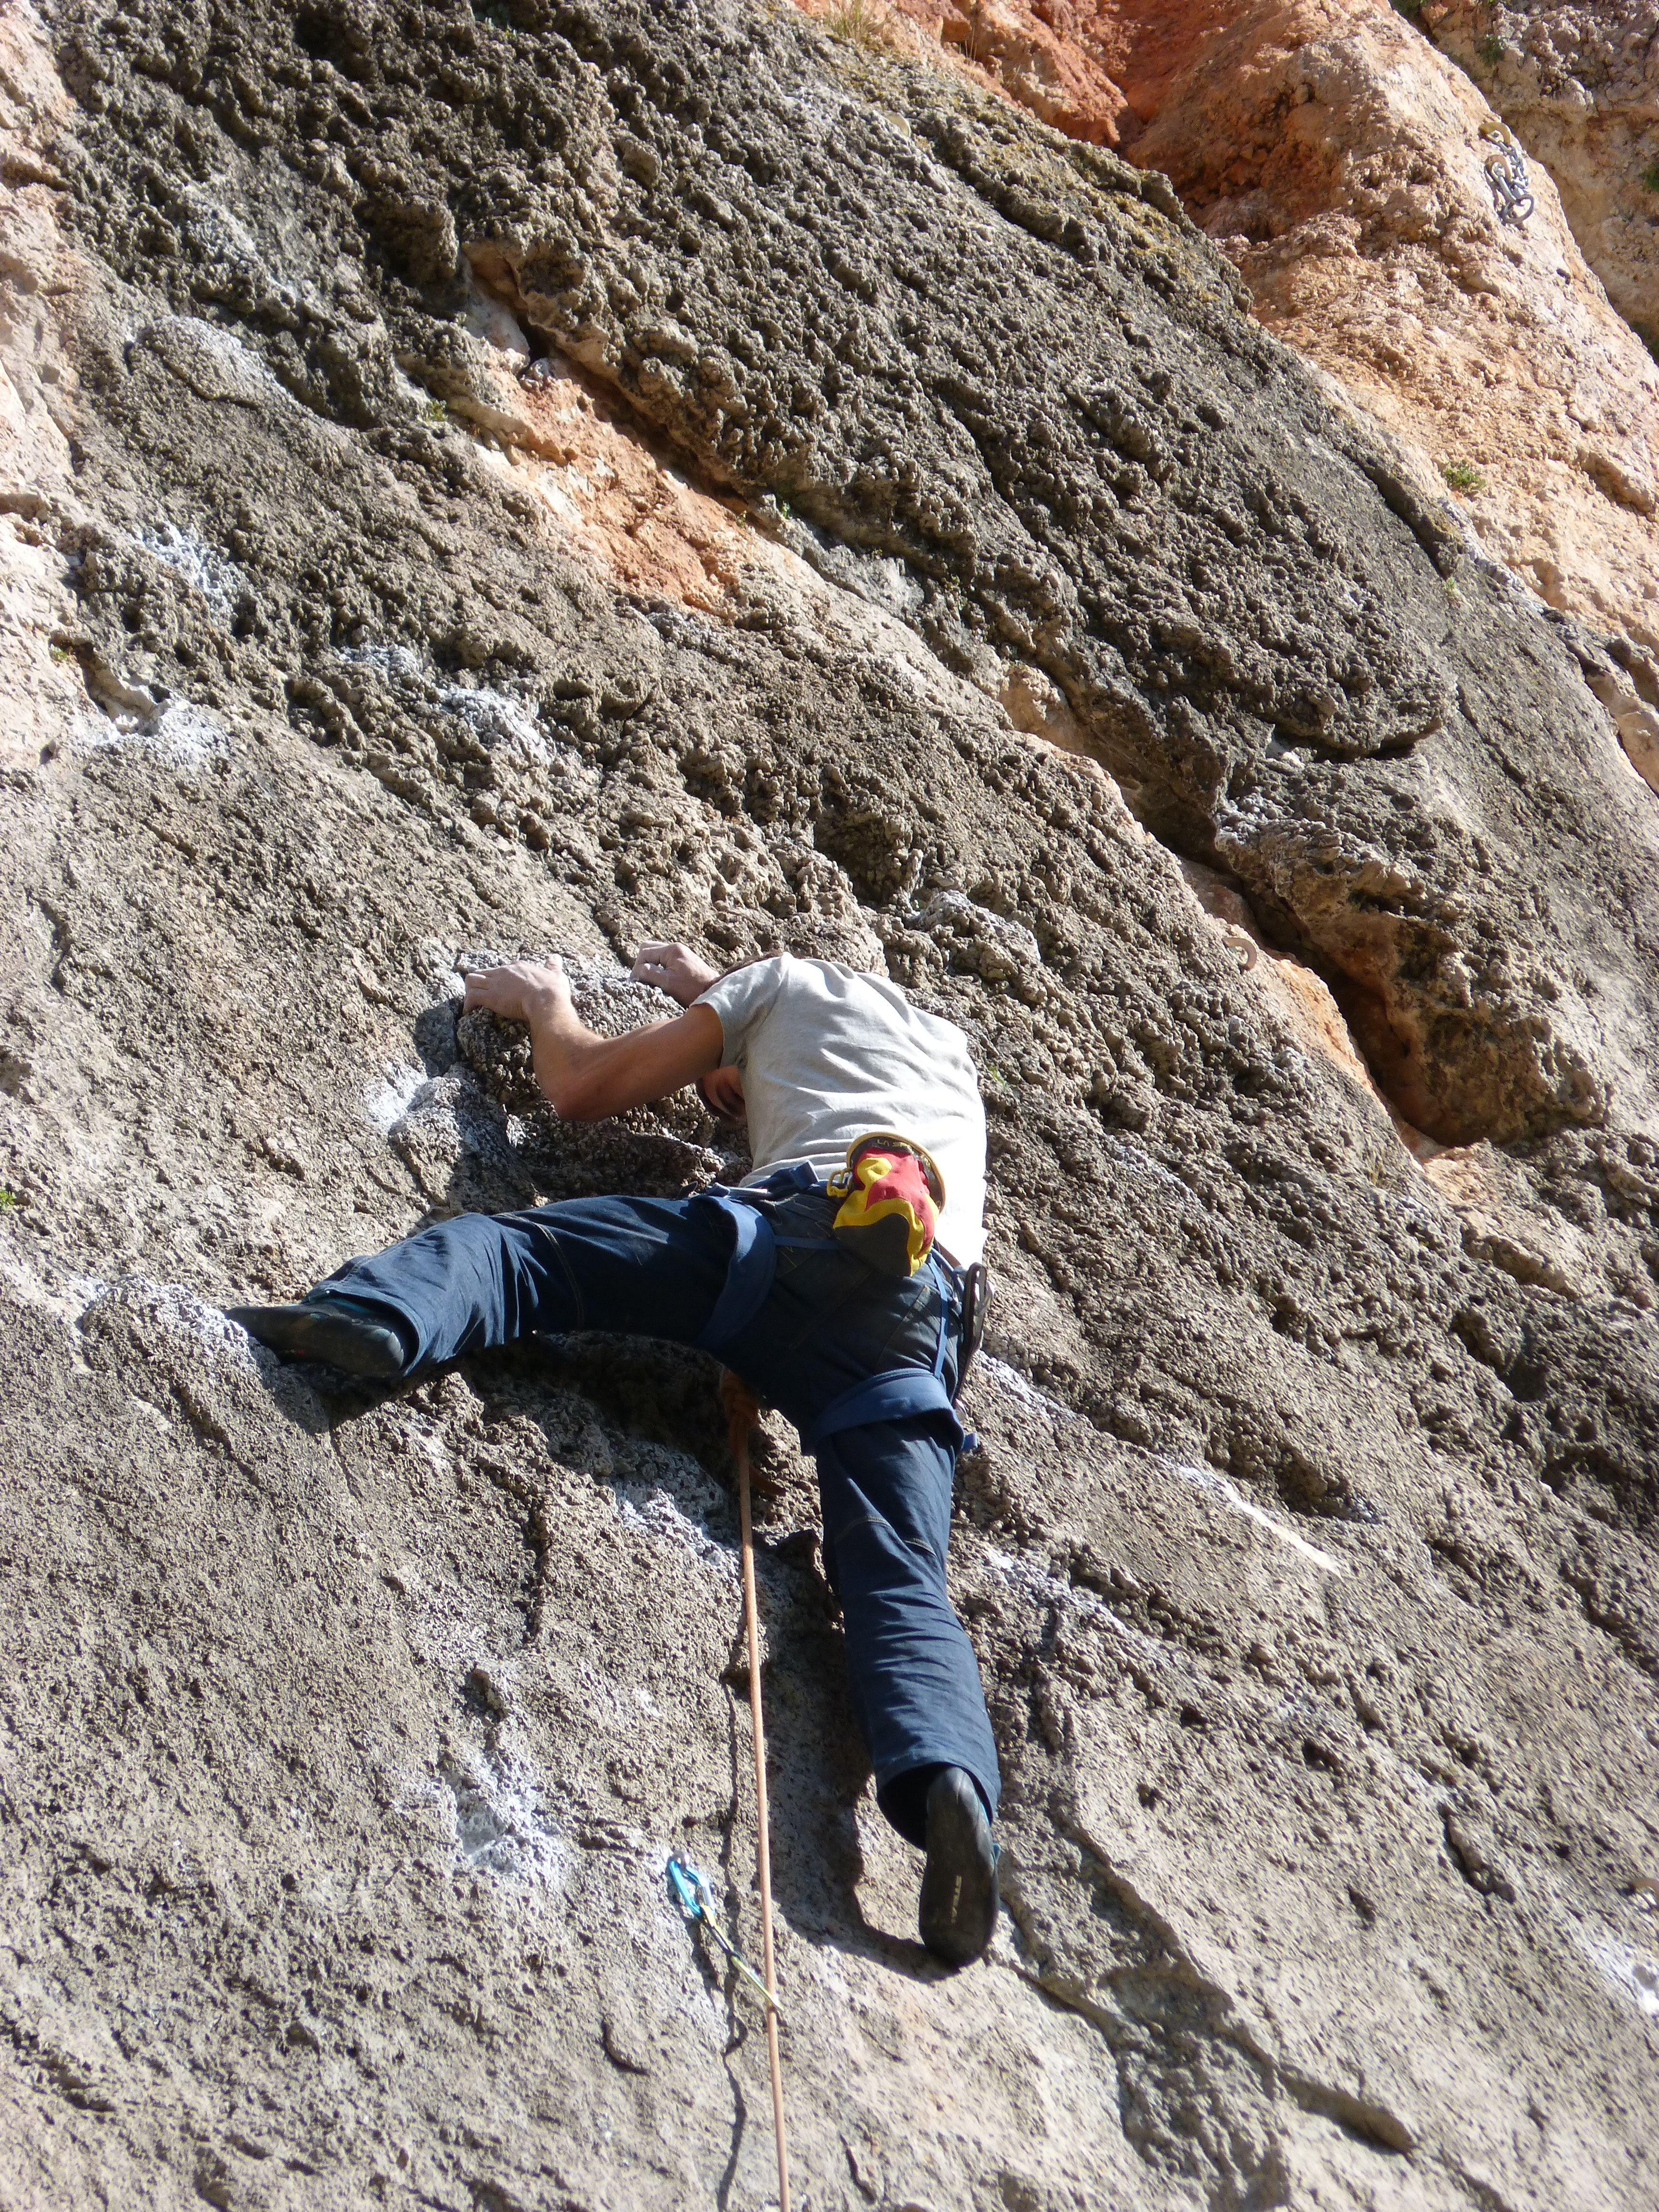
rock, adventure, recreation, climbing, rock climbing, climber, extreme sport, rock wall, ridge, mountaineering, geology, sports, effort, challenge, siurana, escalation, outdoor recreation, geological phenomenon, individual sports, sport climbing, free solo climbing